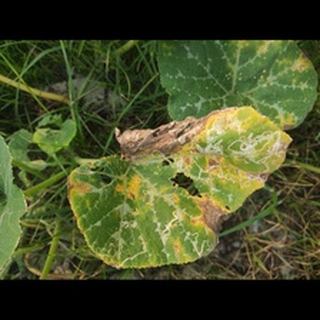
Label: pumpkin_downy_mildew